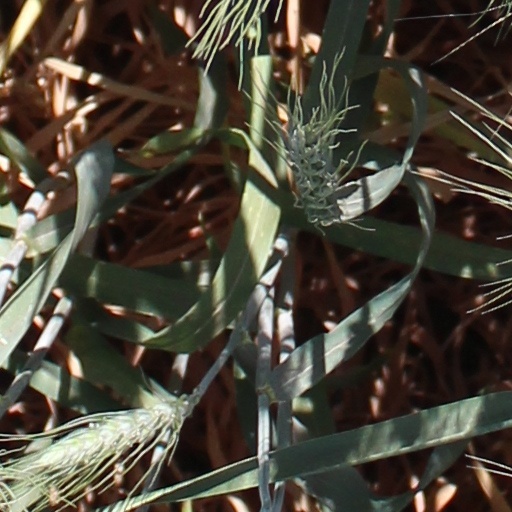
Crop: wheat